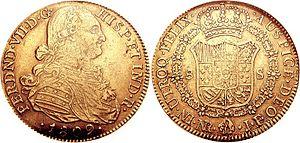
Ferdinand VII, né le 14 octobre 1784 à Madrid et mort le 29 septembre 1833 dans la même ville, fut roi d'Espagne entre mars et mai 1808, et de 1814 à 1833. Il était le fils du roi d'Espagne Charles IV et de Marie-Louise de Bourbon-Parme.